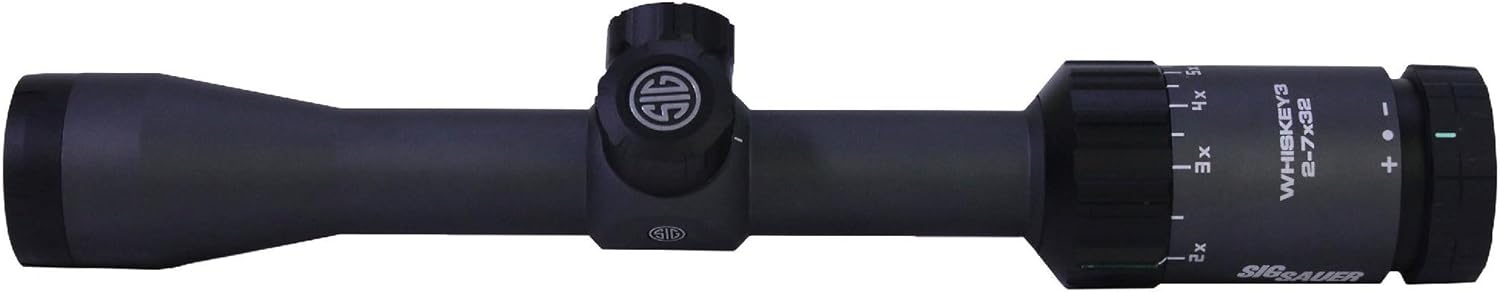
Sig Sauer Whiskey 5 3-15x44 SFP Standard Duplex 0.25 Riflescope, 1"
Category: Sports & Outdoors
Built to perform in the toughest conditions, the new Whiskey5 super-zoom 5x riflescope line from Sig Sauer brings the hardest of targets into sharp focus. Featuring our proprietary hdx optical system for extreme clarity and low-light performance, hellfire fiber optic illuminated reticles and a free sbt (Sig ballistic turret) calibrated to your unique Ballistics and environmental conditions. Go beyond the boundaries with the revolutionary Whiskey5 riflescope.
Features: The scope features 5x optical zoom with illuminated and non-illuminated reticles | Our proprietary hdx optical System provides industry leading brightness and extreme optical clarity for any situation | Offered in second focal plane (sfp) with multiple reticle options